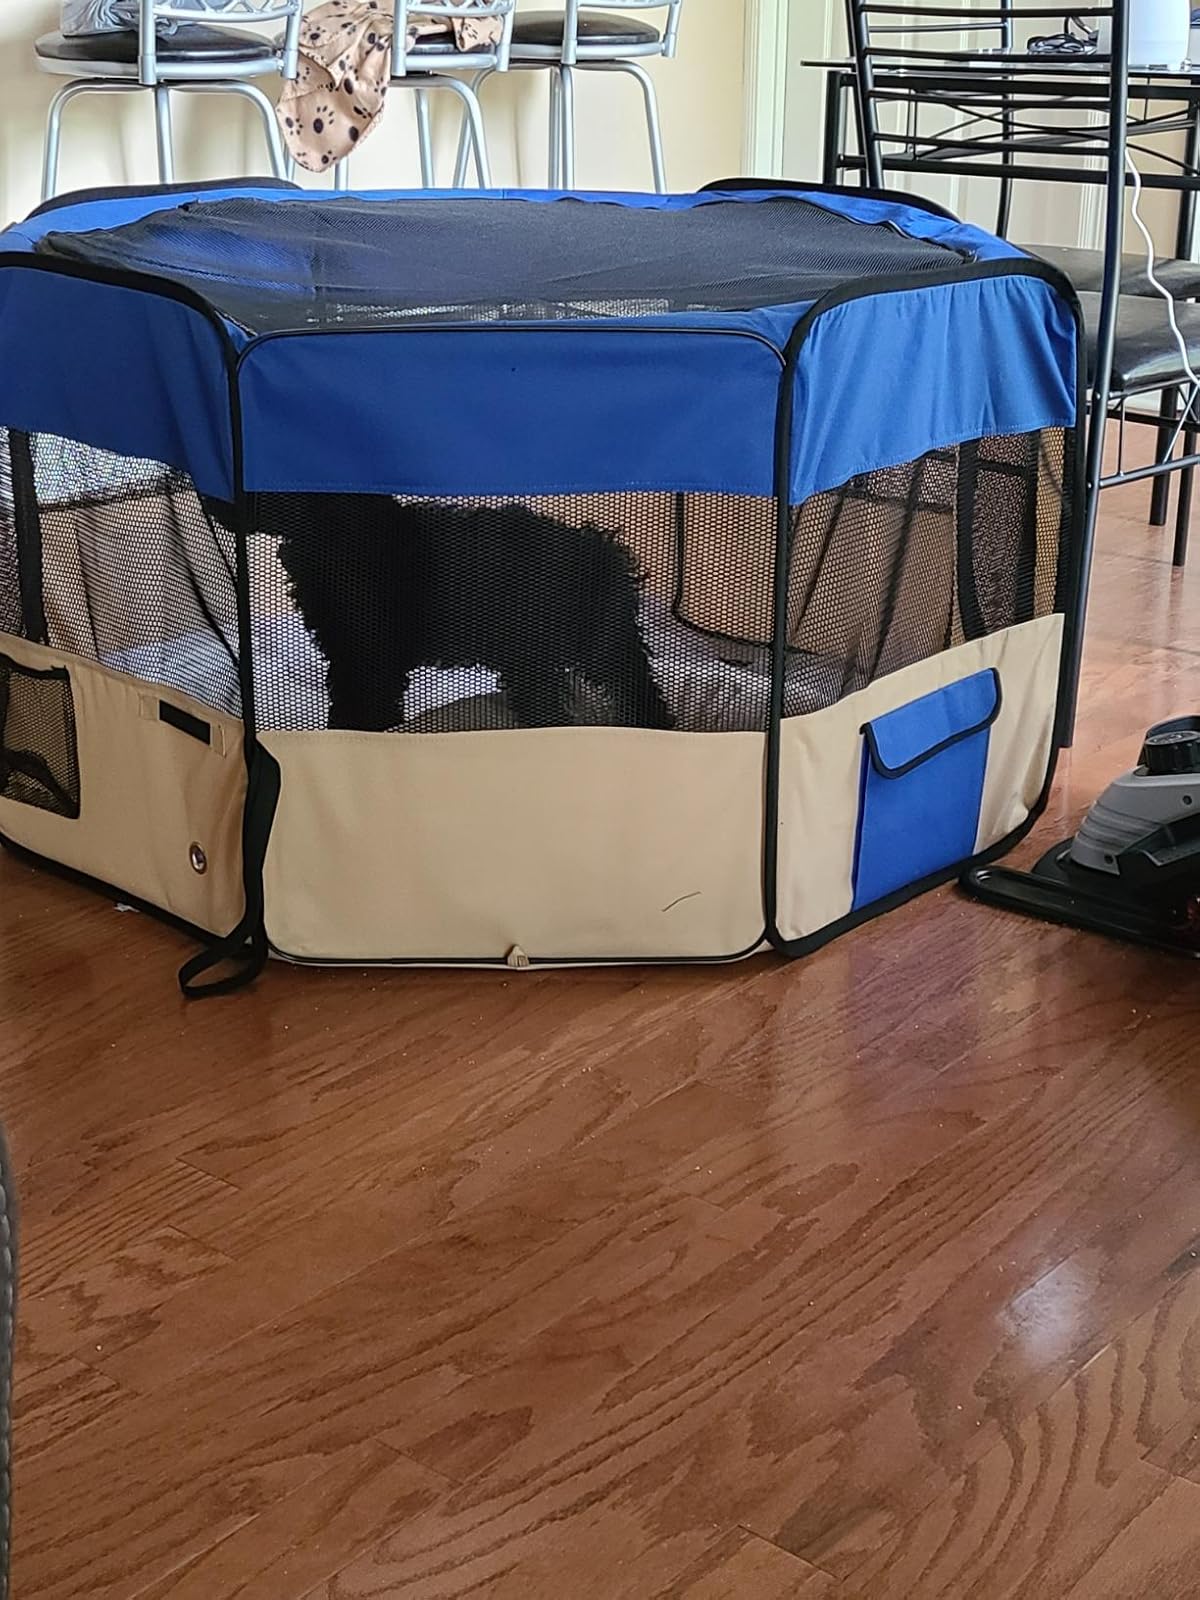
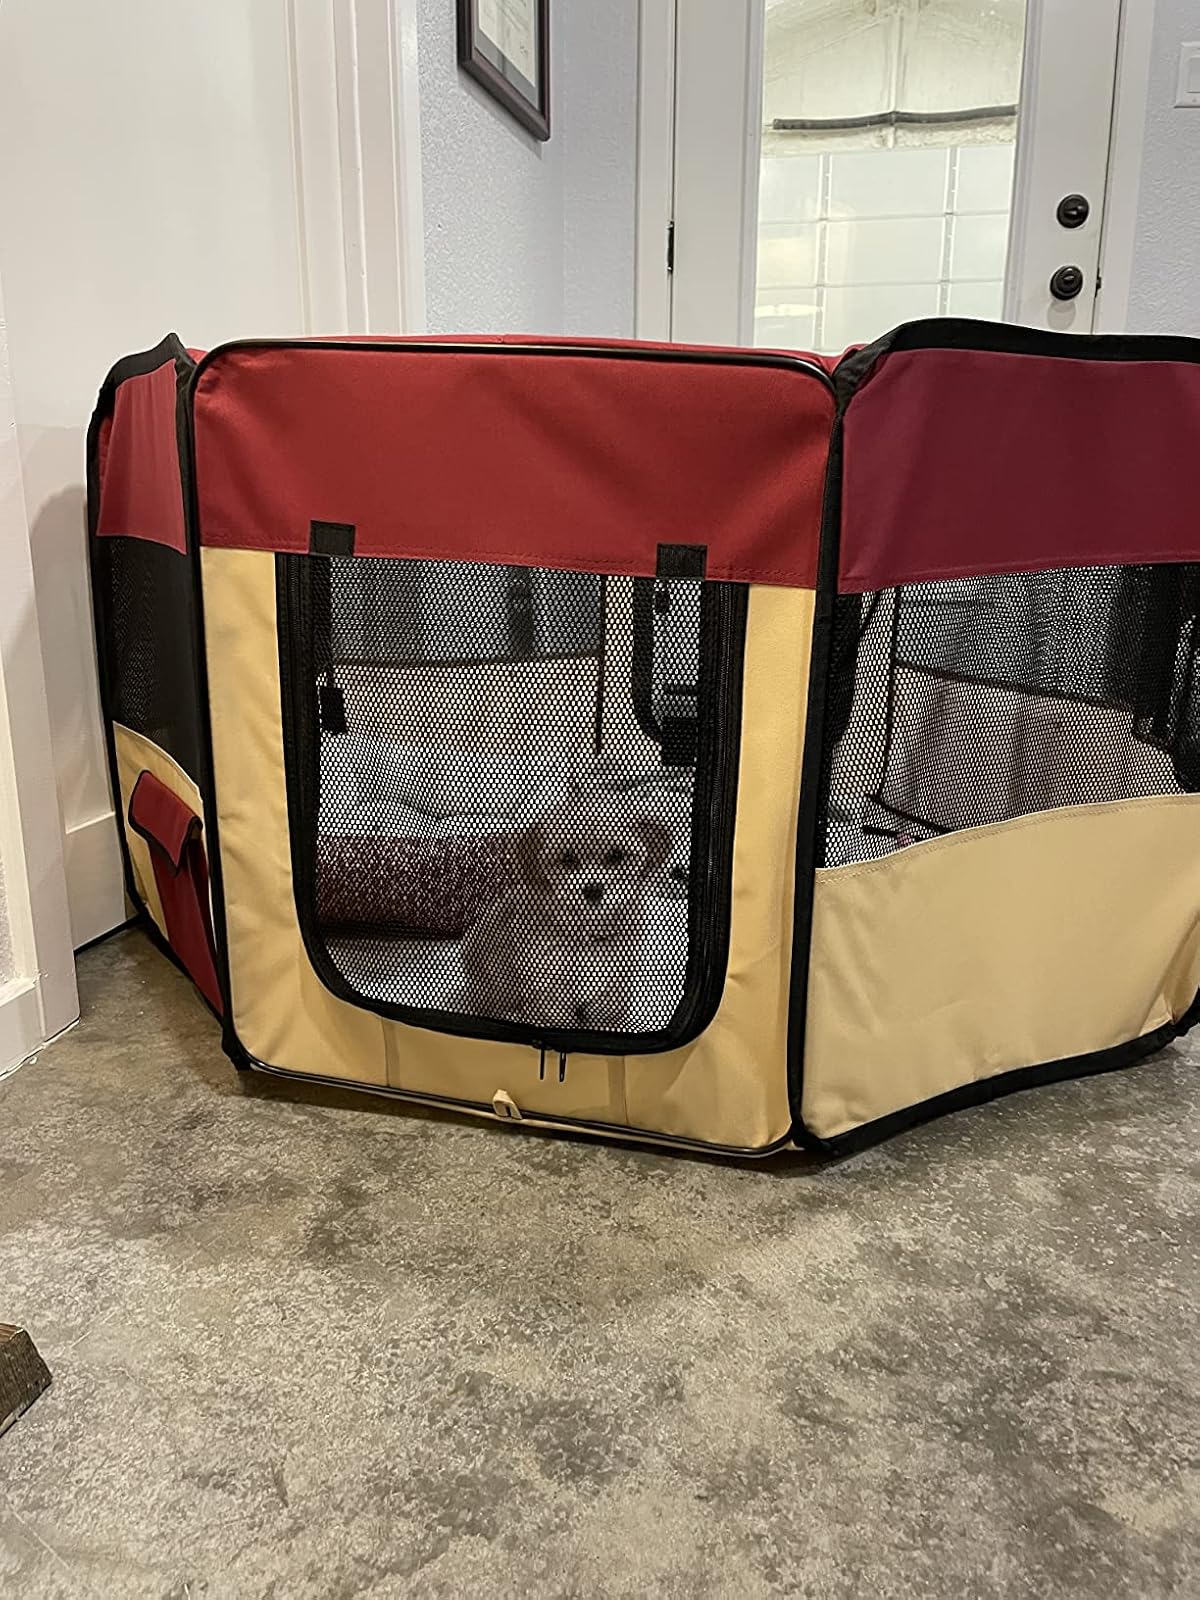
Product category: items_kennel
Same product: no